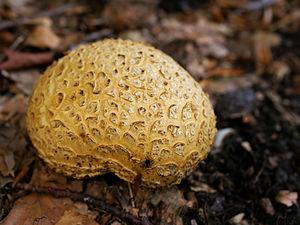
Scleroderma citrinum, le scléroderme vulgaire, aussi appelé scléroderme commun, scléroderme citron ou scléroderme orangé, est une espèce de champignons basidiomycètes de la famille des sclérodermatacées.
Le sporophore, appelé aussi sporocarpe ou autrefois carpophore, est l'appareil reproducteur des champignons dits supérieurs. C'est, dans le langage populaire et littéraire, l'organe de la « fructification » du champignon et pas seulement du mycélium des champignons. Il contient les sporocystes qui se différencient dans l'hyménium et qui produisent par reproduction sexuée des méiospores, sous diverses formes.